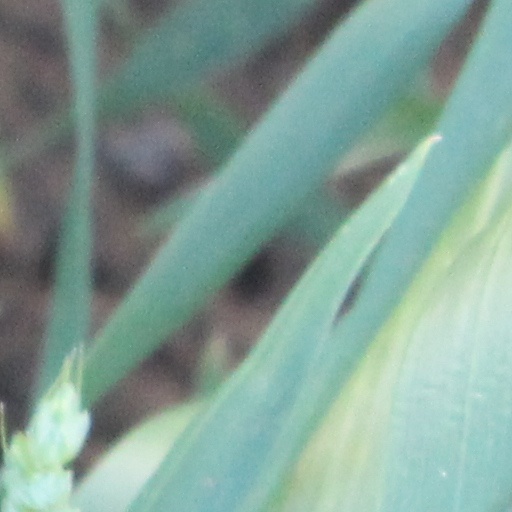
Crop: wheat